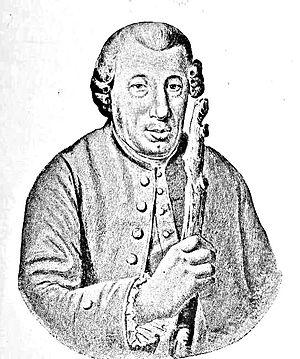
L’auvergnat ou occitan auvergnat est un dialecte de l'occitan' parlé dans une partie du Massif central et, en particulier, dans la majeure partie de l’Auvergne, province qui lui donne son nom.
Amable Faucon né le 21 septembre 1724 à Riom et décédé le 12 avril 1808, est un écrivain et poète auvergnat de langue occitane'. Il s'inscrit comme une des figures du mouvement rococo de langue d'oc du XVIIIe siècle et plus généralement des auteurs de dialecte auvergnat''.